Mørkefjord

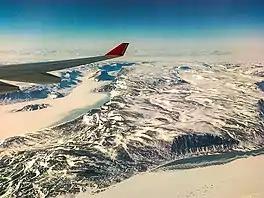
Mørkefjord on the left, Sælsøen on the right

Mørkefjord, meaning in Danish "The dark fjord," is a fjord in King Frederick VIII Land, northeastern Greenland.